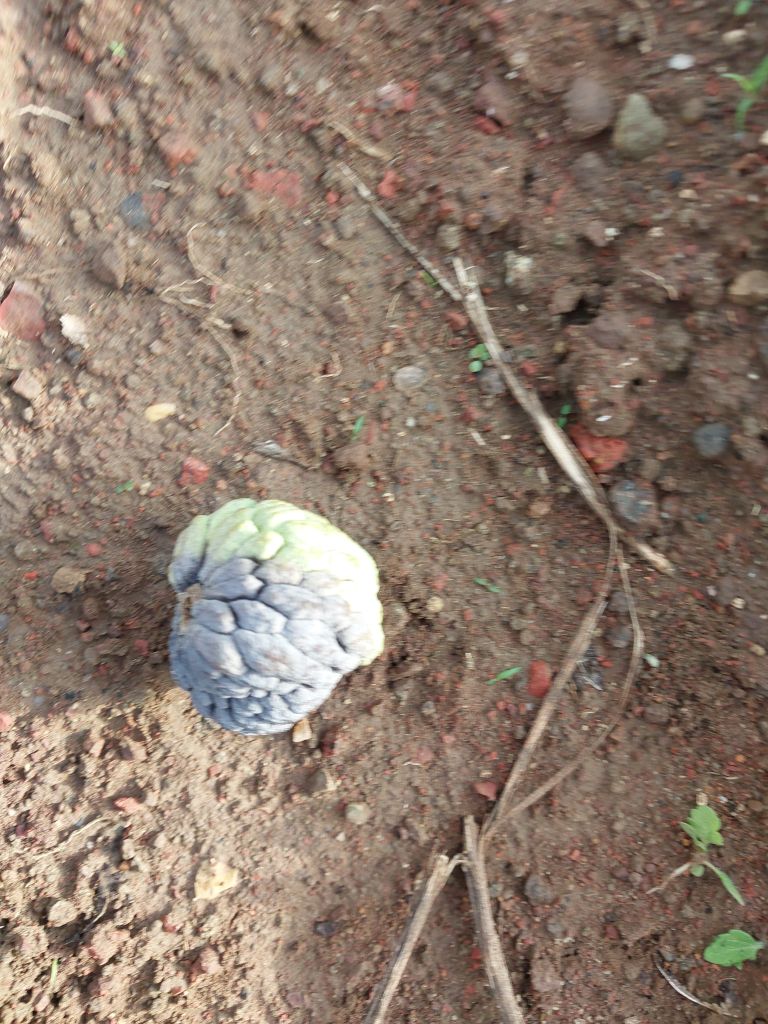
Disease label: Blank Canker